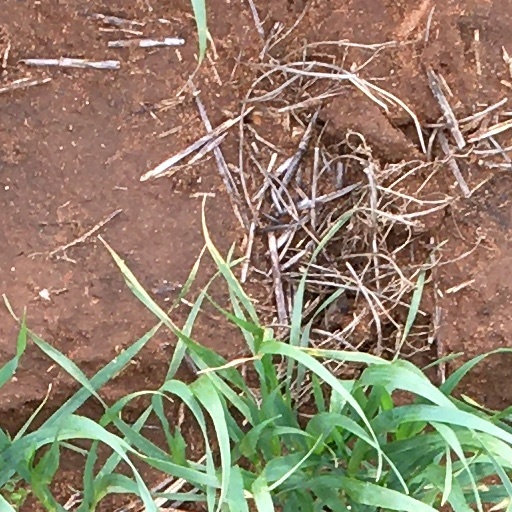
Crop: wheat